Duisburg

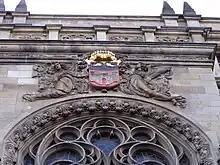
Coat of arms of Duisburg at the town hall in Duisburg

Duisburg has an oceanic climate (Köppen: "Cfb"). On 25 July 2019, Duisburg recorded a temperature of , which is the highest temperature to have ever been recorded in Germany.